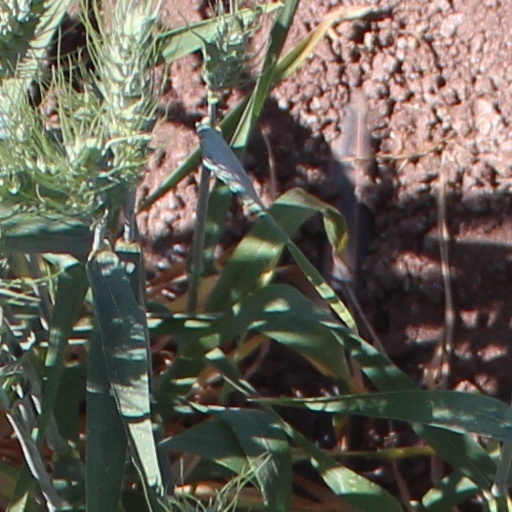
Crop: wheat